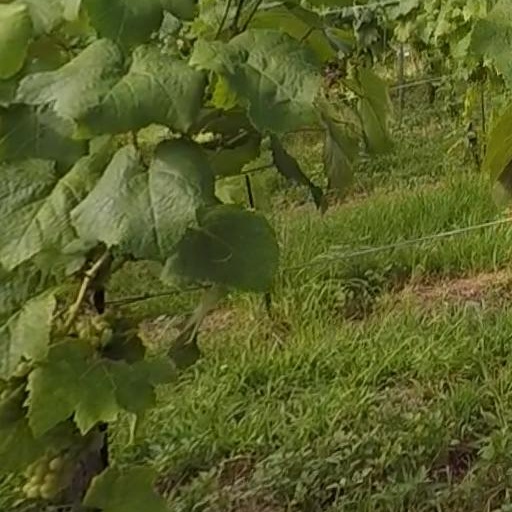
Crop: grape